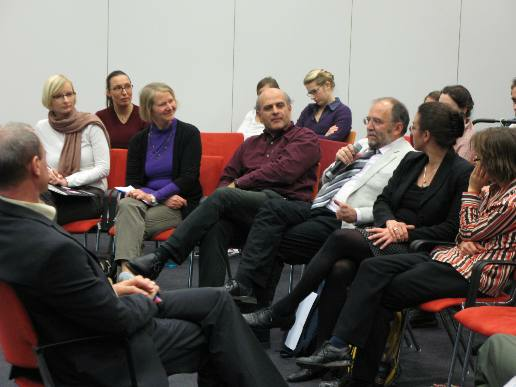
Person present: Yes